Brett Rypien

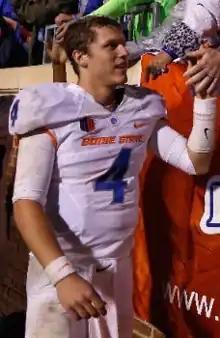
Boise State football quarterback Brett Rypien greeting fans after a victory during the 2015 season.

Rypien began taking classes at Boise State in January 2015; he had enrolled early so he could take part in spring practices. With two-year starting quarterback Grant Hedrick graduating from Boise State, it left a hole at the quarterback position. On August 23, at the close of fall practice, Ryan Finley was named the Broncos' starting quarterback and Rypien was left to redshirt for his freshman season.